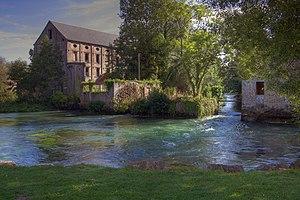
Un ancien moulin à eau à Montreuil sur Mer
La Canche est un fleuve côtier français du Pas-de-Calais, long de 100,2 kilomètres. Bien que la longueur de son cours soit relativement modeste, la Canche bénéficie de l'apport de nombreux affluents et d'un débit élevé. Sa vallée est le témoignage, depuis le Moyen Âge, de la mise en valeur par les hommes d'un milieu humide.